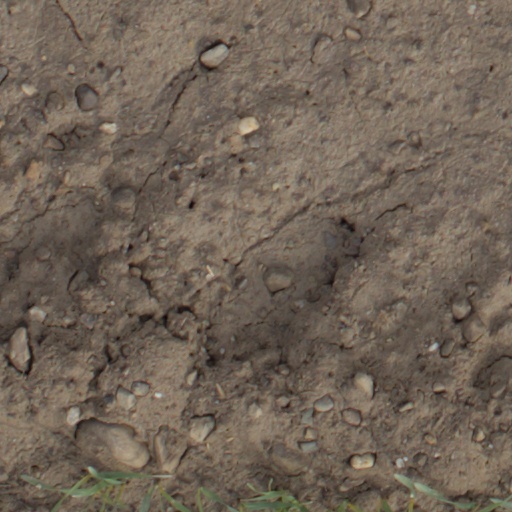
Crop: wheat